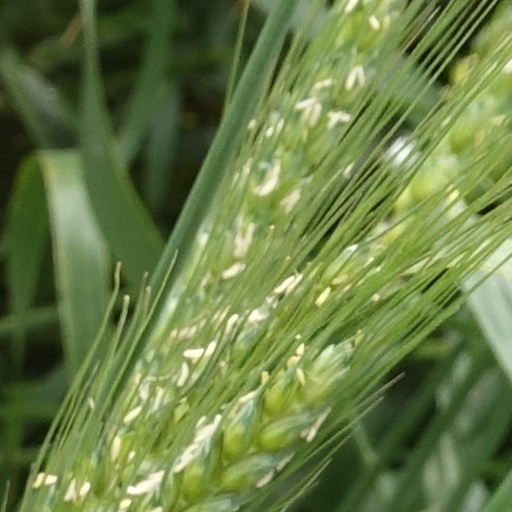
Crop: wheat